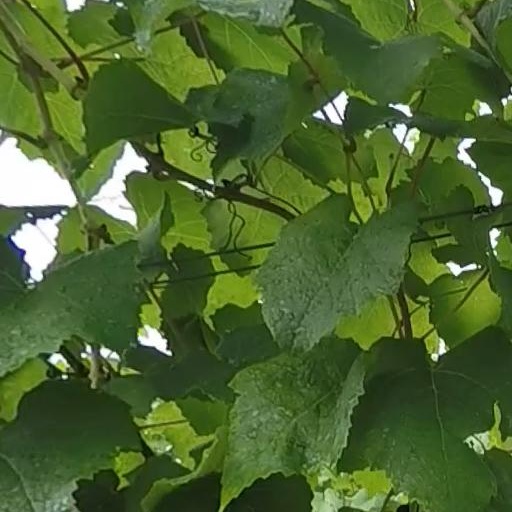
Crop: grape